Rainbow

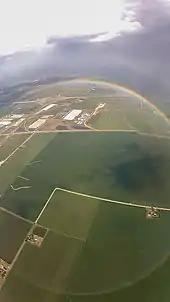
Circular rainbow

Unlike a double rainbow that consists of two separate and concentric rainbow arcs, the very rare twinned rainbow appears as two rainbow arcs that split from a single base. The colours in the second bow, rather than reversing as in a secondary rainbow, appear in the same order as the primary rainbow. A "normal" secondary rainbow may be present as well. Twinned rainbows can look similar to, but should not be confused with supernumerary bands. The two phenomena may be told apart by their difference in colour profile: supernumerary bands consist of subdued pastel hues (mainly pink, purple and green), while the twinned rainbow shows the same spectrum as a regular rainbow.